Canada and the Vietnam War

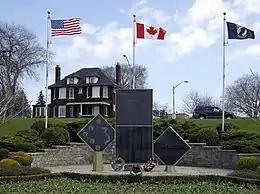
The Canadian Vietnam Veterans Memorial in Windsor, Ontario, commemorates Canadians who died fighting alongside American forces in Vietnam.

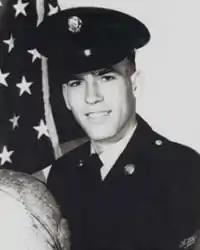
Toronto-born Peter C. Lemon served with distinction in the U.S. Army in Vietnam.

In a counter-current to the movement of U.S. draft evaders and deserters to Canada, about 30,000 Canadians volunteered to fight for the U.S. in Southeast Asia. Among the volunteers were 50 Mohawks from the Kahnawake reserve near Montreal. U.S. Army Sergeant Peter C. Lemon, an immigrant from Canada, was awarded the U.S. Medal of Honor for his valour in the conflict. This cross-border enlistment was not unprecedented: Both the First and the Second World War saw thousands of Americans join the Canadian military before the U.S. officially declared war on Germany.